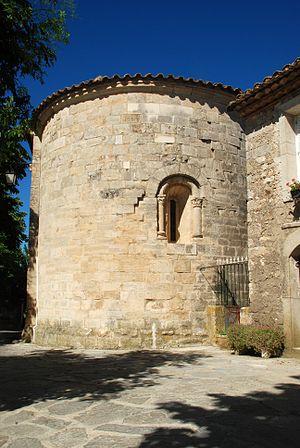
France - Hérault - Église Saint-Michel de Guzargues
L'église Saint-Michel est une église romane située à Guzargues dans le département français de l'Hérault en région Occitanie.
En architecture religieuse, le chevet désigne généralement l'extrémité du chœur d'une église derrière le maître-autel et le sanctuaire de l'église, parce que, dans les édifices au plan en croix latine, le chevet correspond à la partie de la croix sur laquelle le Christ crucifié posa sa tête.
Cet article recense une partie des monuments historiques de l'Hérault, en France.